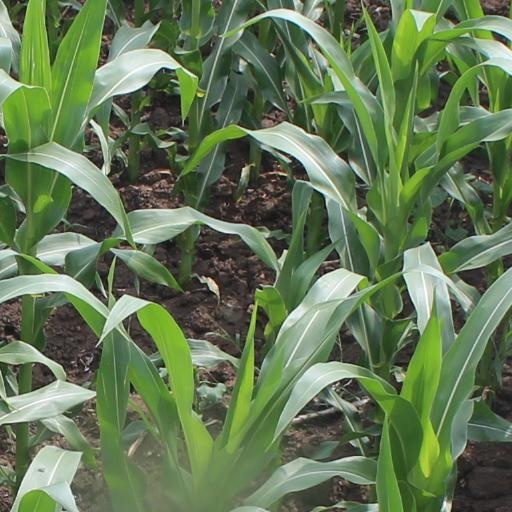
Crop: maize; corn